Benjamin Kedar-Kopfstein

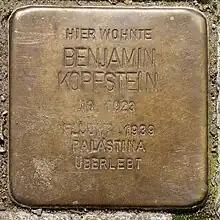
Commemorative plaque awarded to Benjamin Kedar-Kopfstein

The City of Braunschweig in Germany honored Doctor Kedar as part of its memorial stone project for victims of National Socialism.